Zee Avi

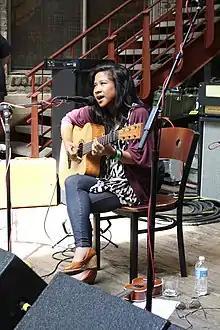
Zee Avi performing at South by Southwest on March 18, 2009 in Austin, Texas

In December 2012, Avi was conferred the state order and medal of Pegawai Bintang Kenyalang (Officer of the Order of the Star of Hornbill Sarawak) for her service to the state of Sarawak by the Yang di-Pertua Negeri (Head of State). The award is the Fifth Rank of the Darjah Yang Amat Mulia Bintang Kenyalang Sarawak (Most Illustrious Order of the Star of Hornbill Sarawak).